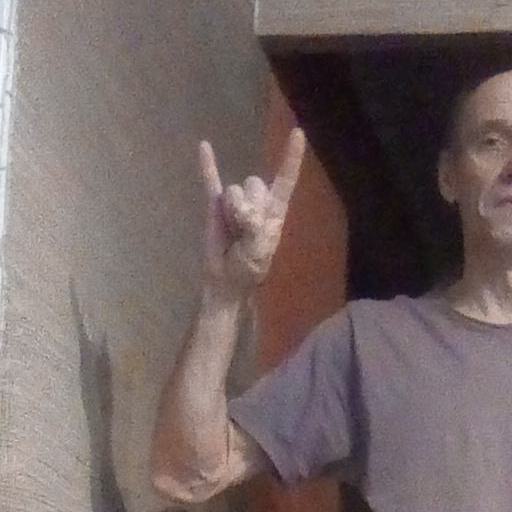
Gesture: rock